Laccadive Sea

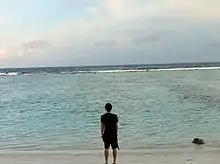
A view of the Laccadive Sea from Villingili

The International Hydrographic Organization defines the limits of the Laccadive Sea as follows: